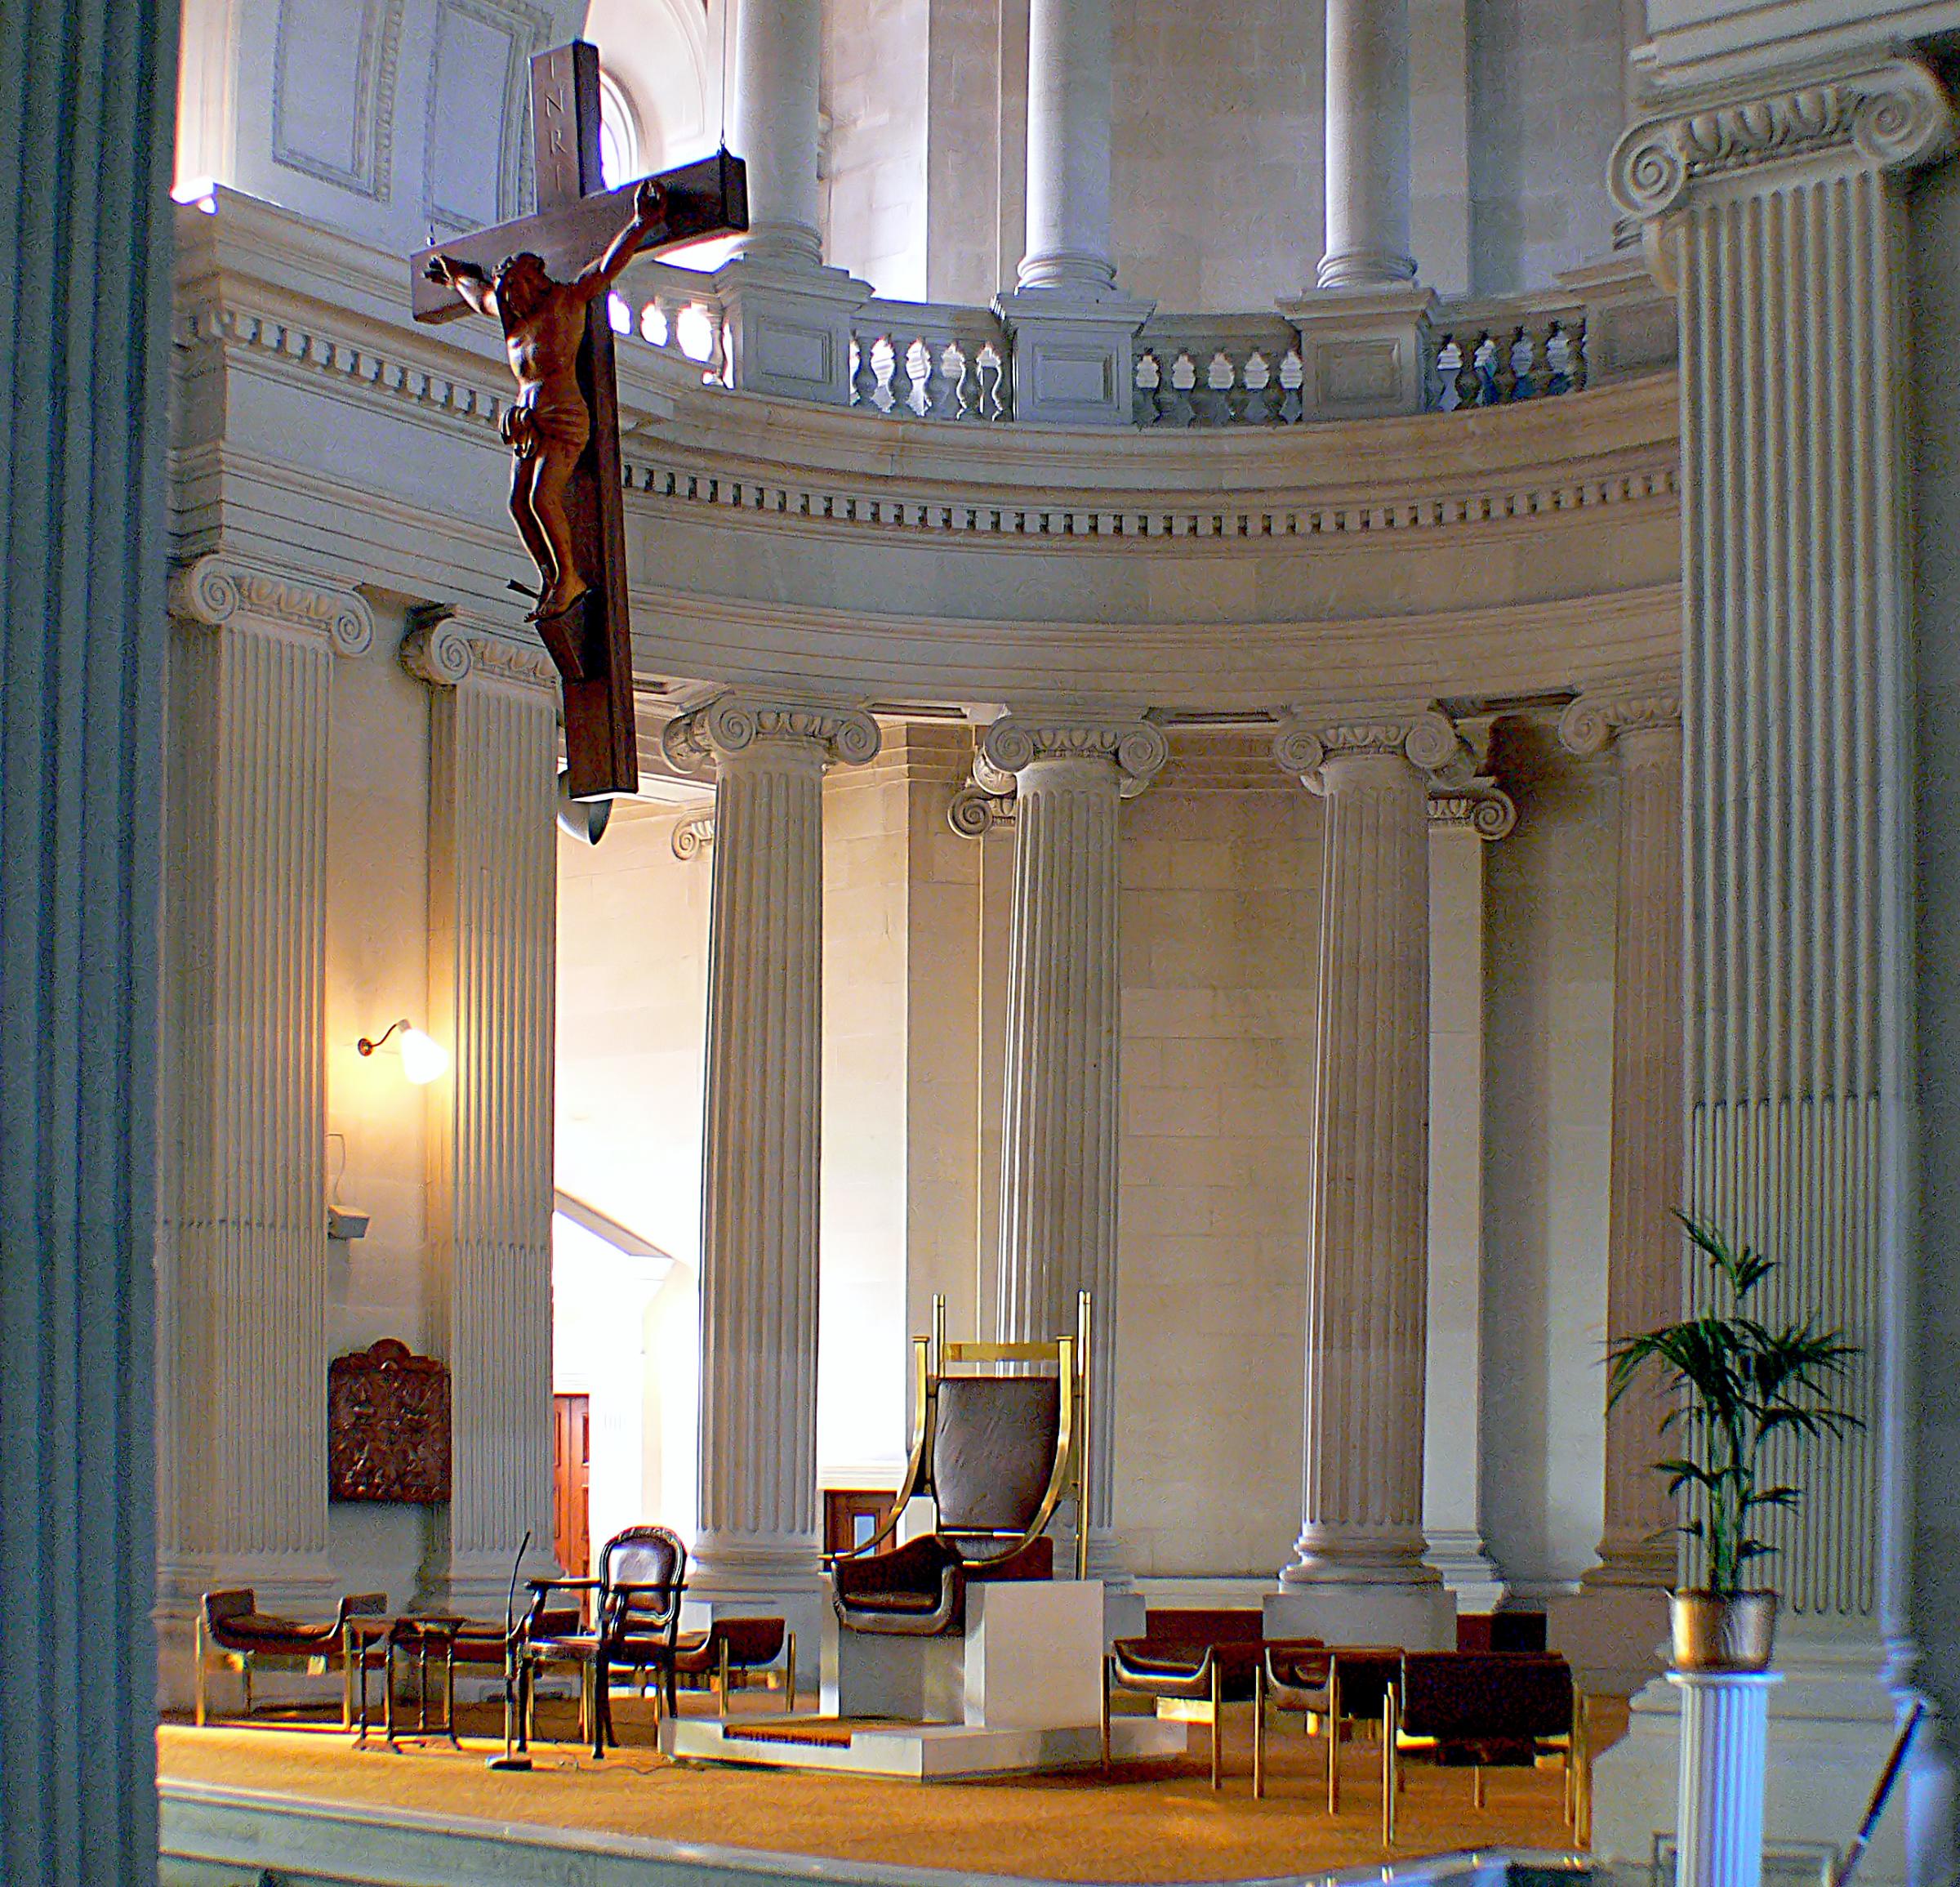
structure, column, church, chapel, place of worship, interior design, altar, neoclassic, tourist attraction, basilica, christchurch, canterbury, catholicchurch, christchurcheartquake, oamarulimestone, churcharchitecture